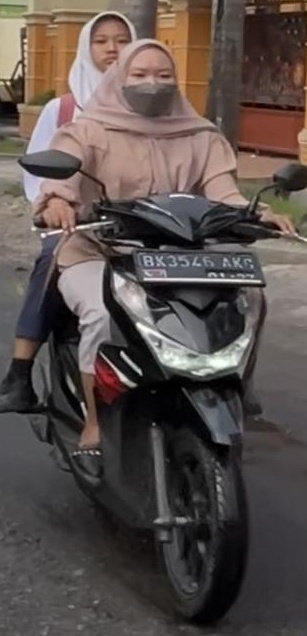
person-with-helmet: 0
person-without-helmet: 2